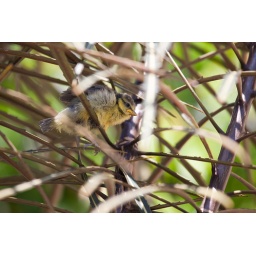
Baby blue tit in a tree